12 Years Promise

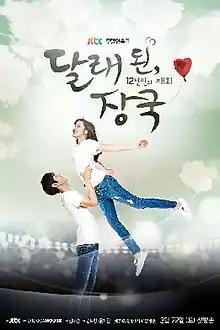
Promotional poster

12 Years Promise is a 2014 South Korean television series starring Lee So-yeon, Namkoong Min, Lee Tae-im, Yoon So-hee, Lee Won-keun and Ryu Hyo-young. It aired on JTBC from March 22 to June 29, 2014, on Saturdays and Sundays at 20:45 (KST) for 26 episodes.